Elysian, Minnesota

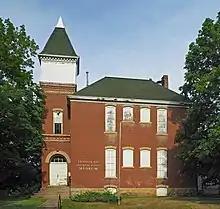
The old Elysian Public School building, now owned by the Le Sueur County Historical Society, is listed on the National Register of Historic Places.

As of the Census of 2020, there were 708 people, 295 households, and 197 families living in the city. There were 393 housing units at an average density of . The racial makeup of the city was 92.93% White, 1.12% African American, 0.70% American Native, 0.28% Asian, and 4.51% from two or more races. Hispanic or Latino of any race were 0.42% of the population.